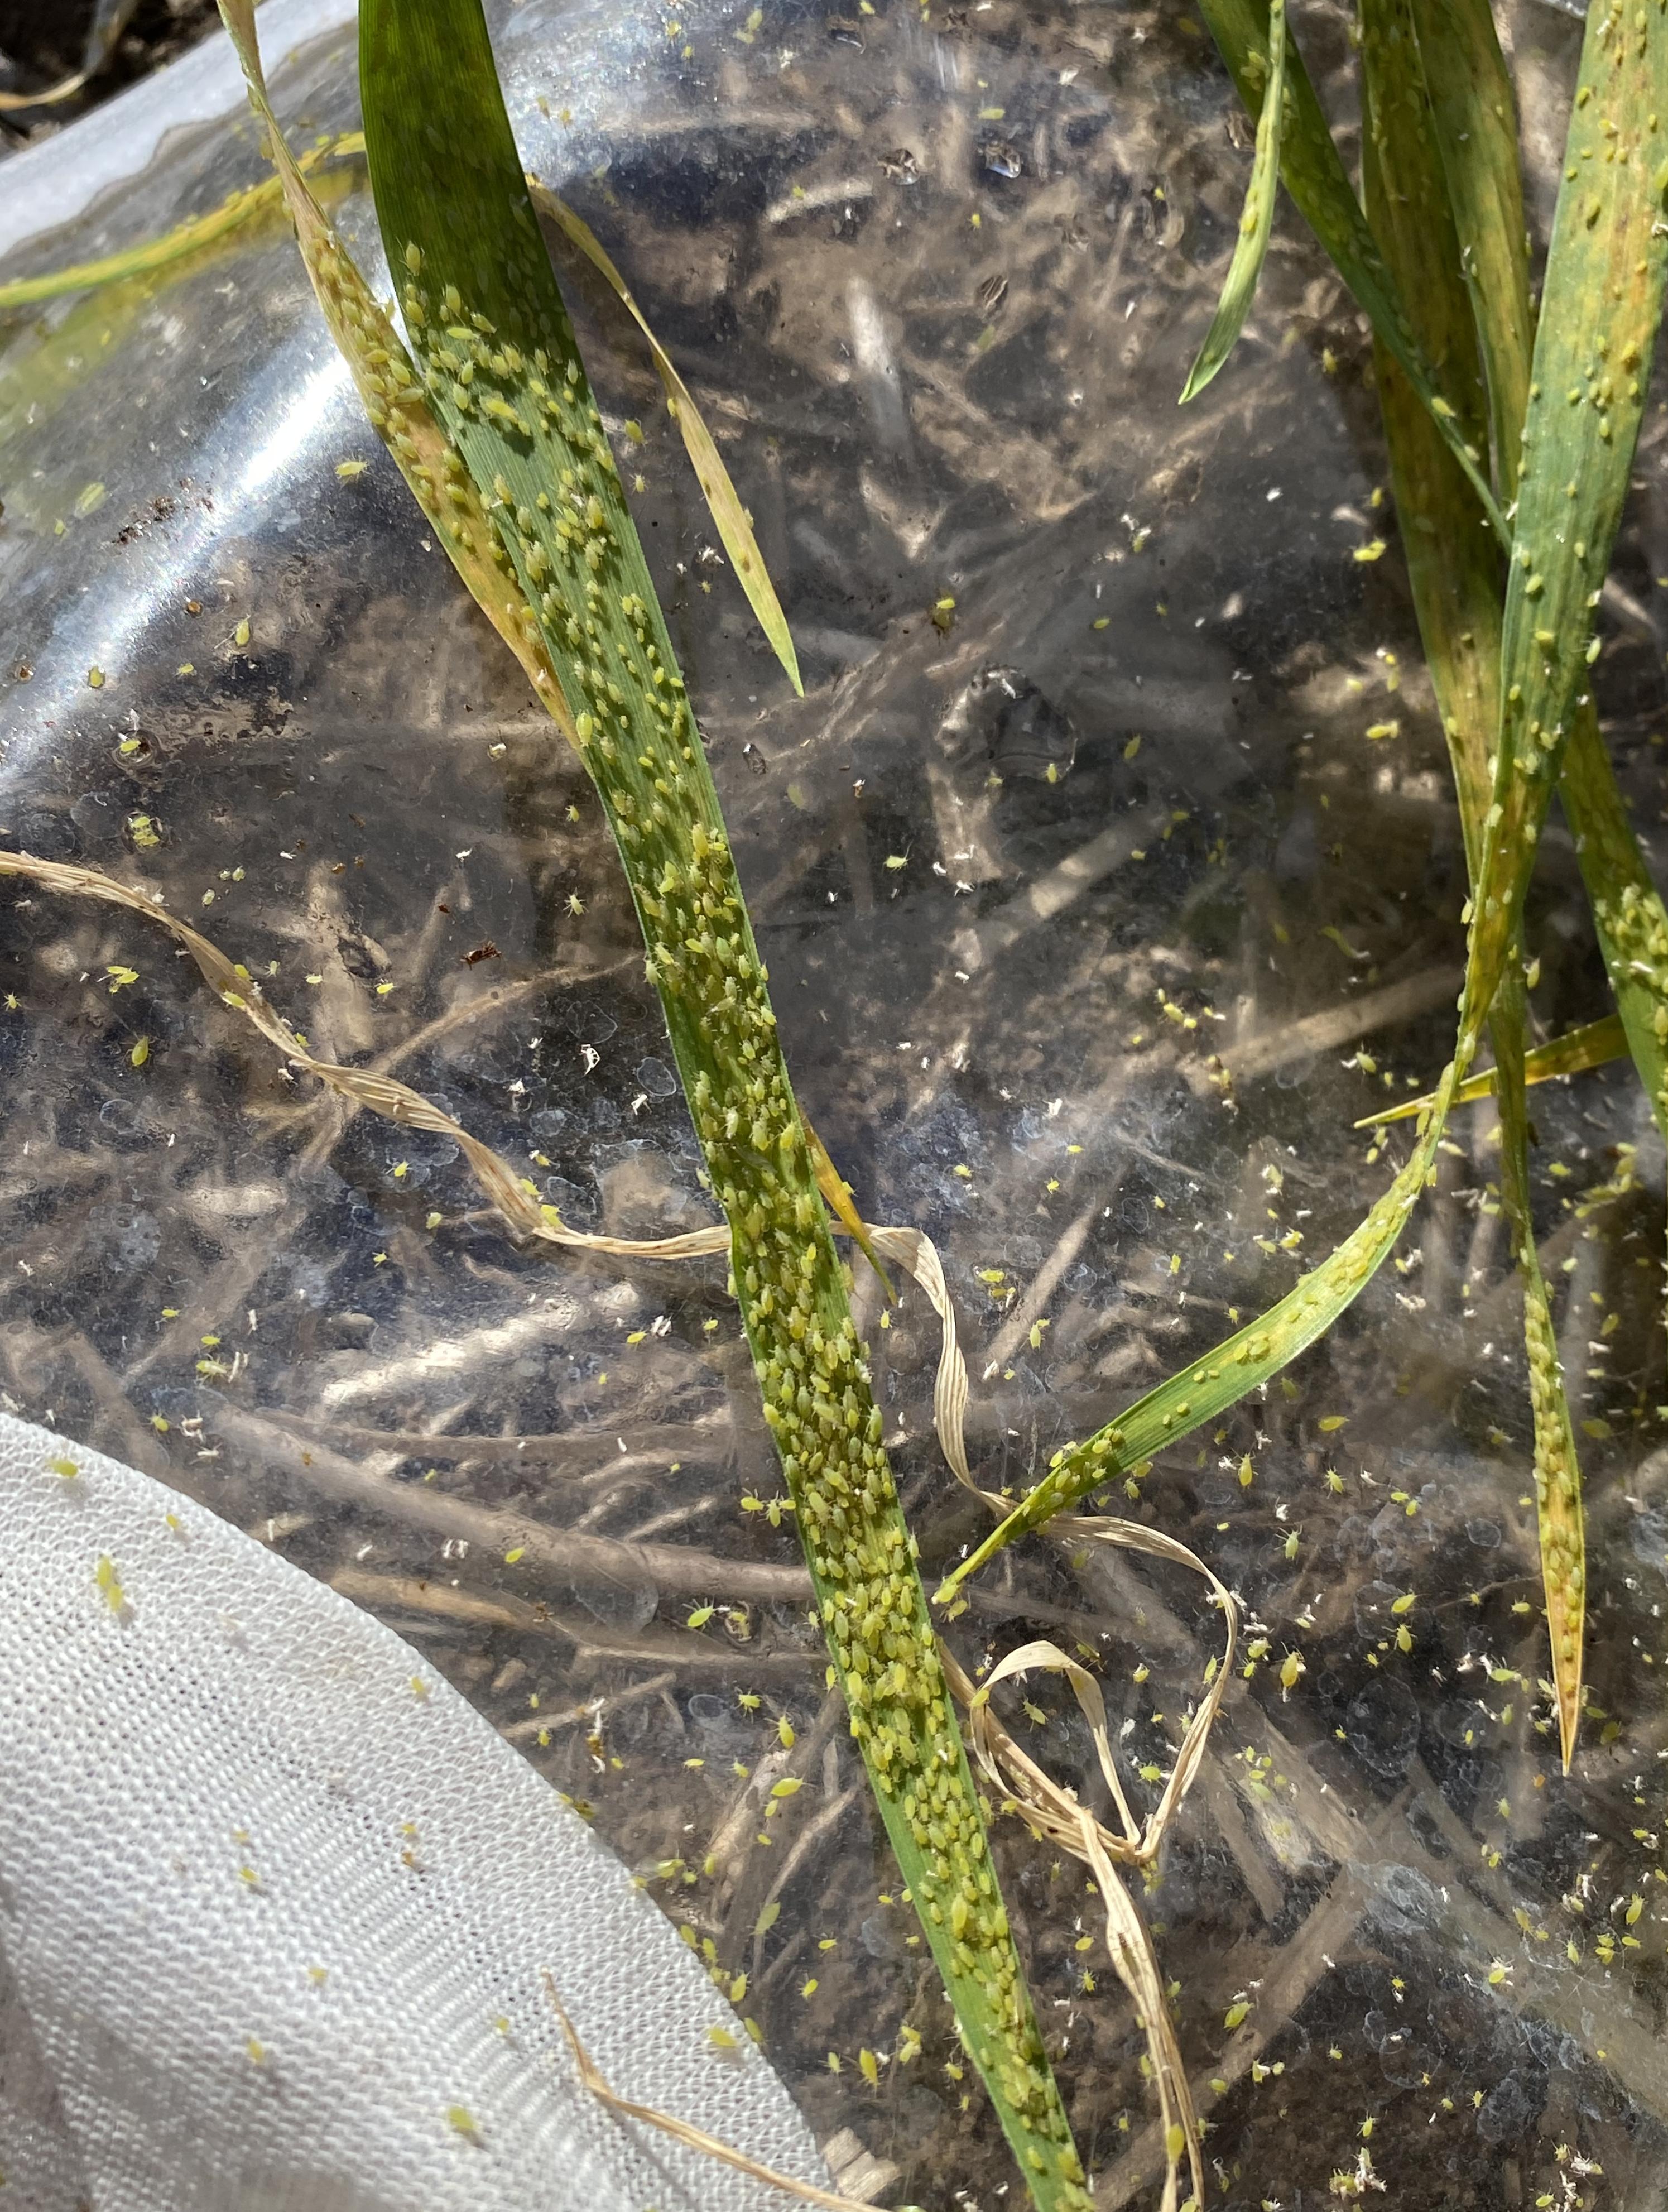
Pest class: cereal_grass_aphid